Fort Myers Mighty Mussels

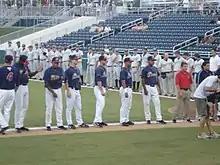
The 2008 1st & 2nd half Western Division champions take the field in game 2 of the playoffs at Hammond Stadium

Since moving to Fort Myers for the 1992 season, the Mighty Mussels have qualified for the Florida State League Playoffs eight times. As the Miracle, the club won the FSL West Division first half in 2003 and 2008 and the FSL West second half in 1995, 2000 and 2006. In 2009, the Florida State League adopted a North–South setup of divisions. In that year, the Miracle won both the FSL South first and second half under manager Jeff Smith. Despite a regular season record of 80–58 and winning game one of a best-of-three series on the road, the Charlotte Stone Crabs defeated the Miracle in games two and three.